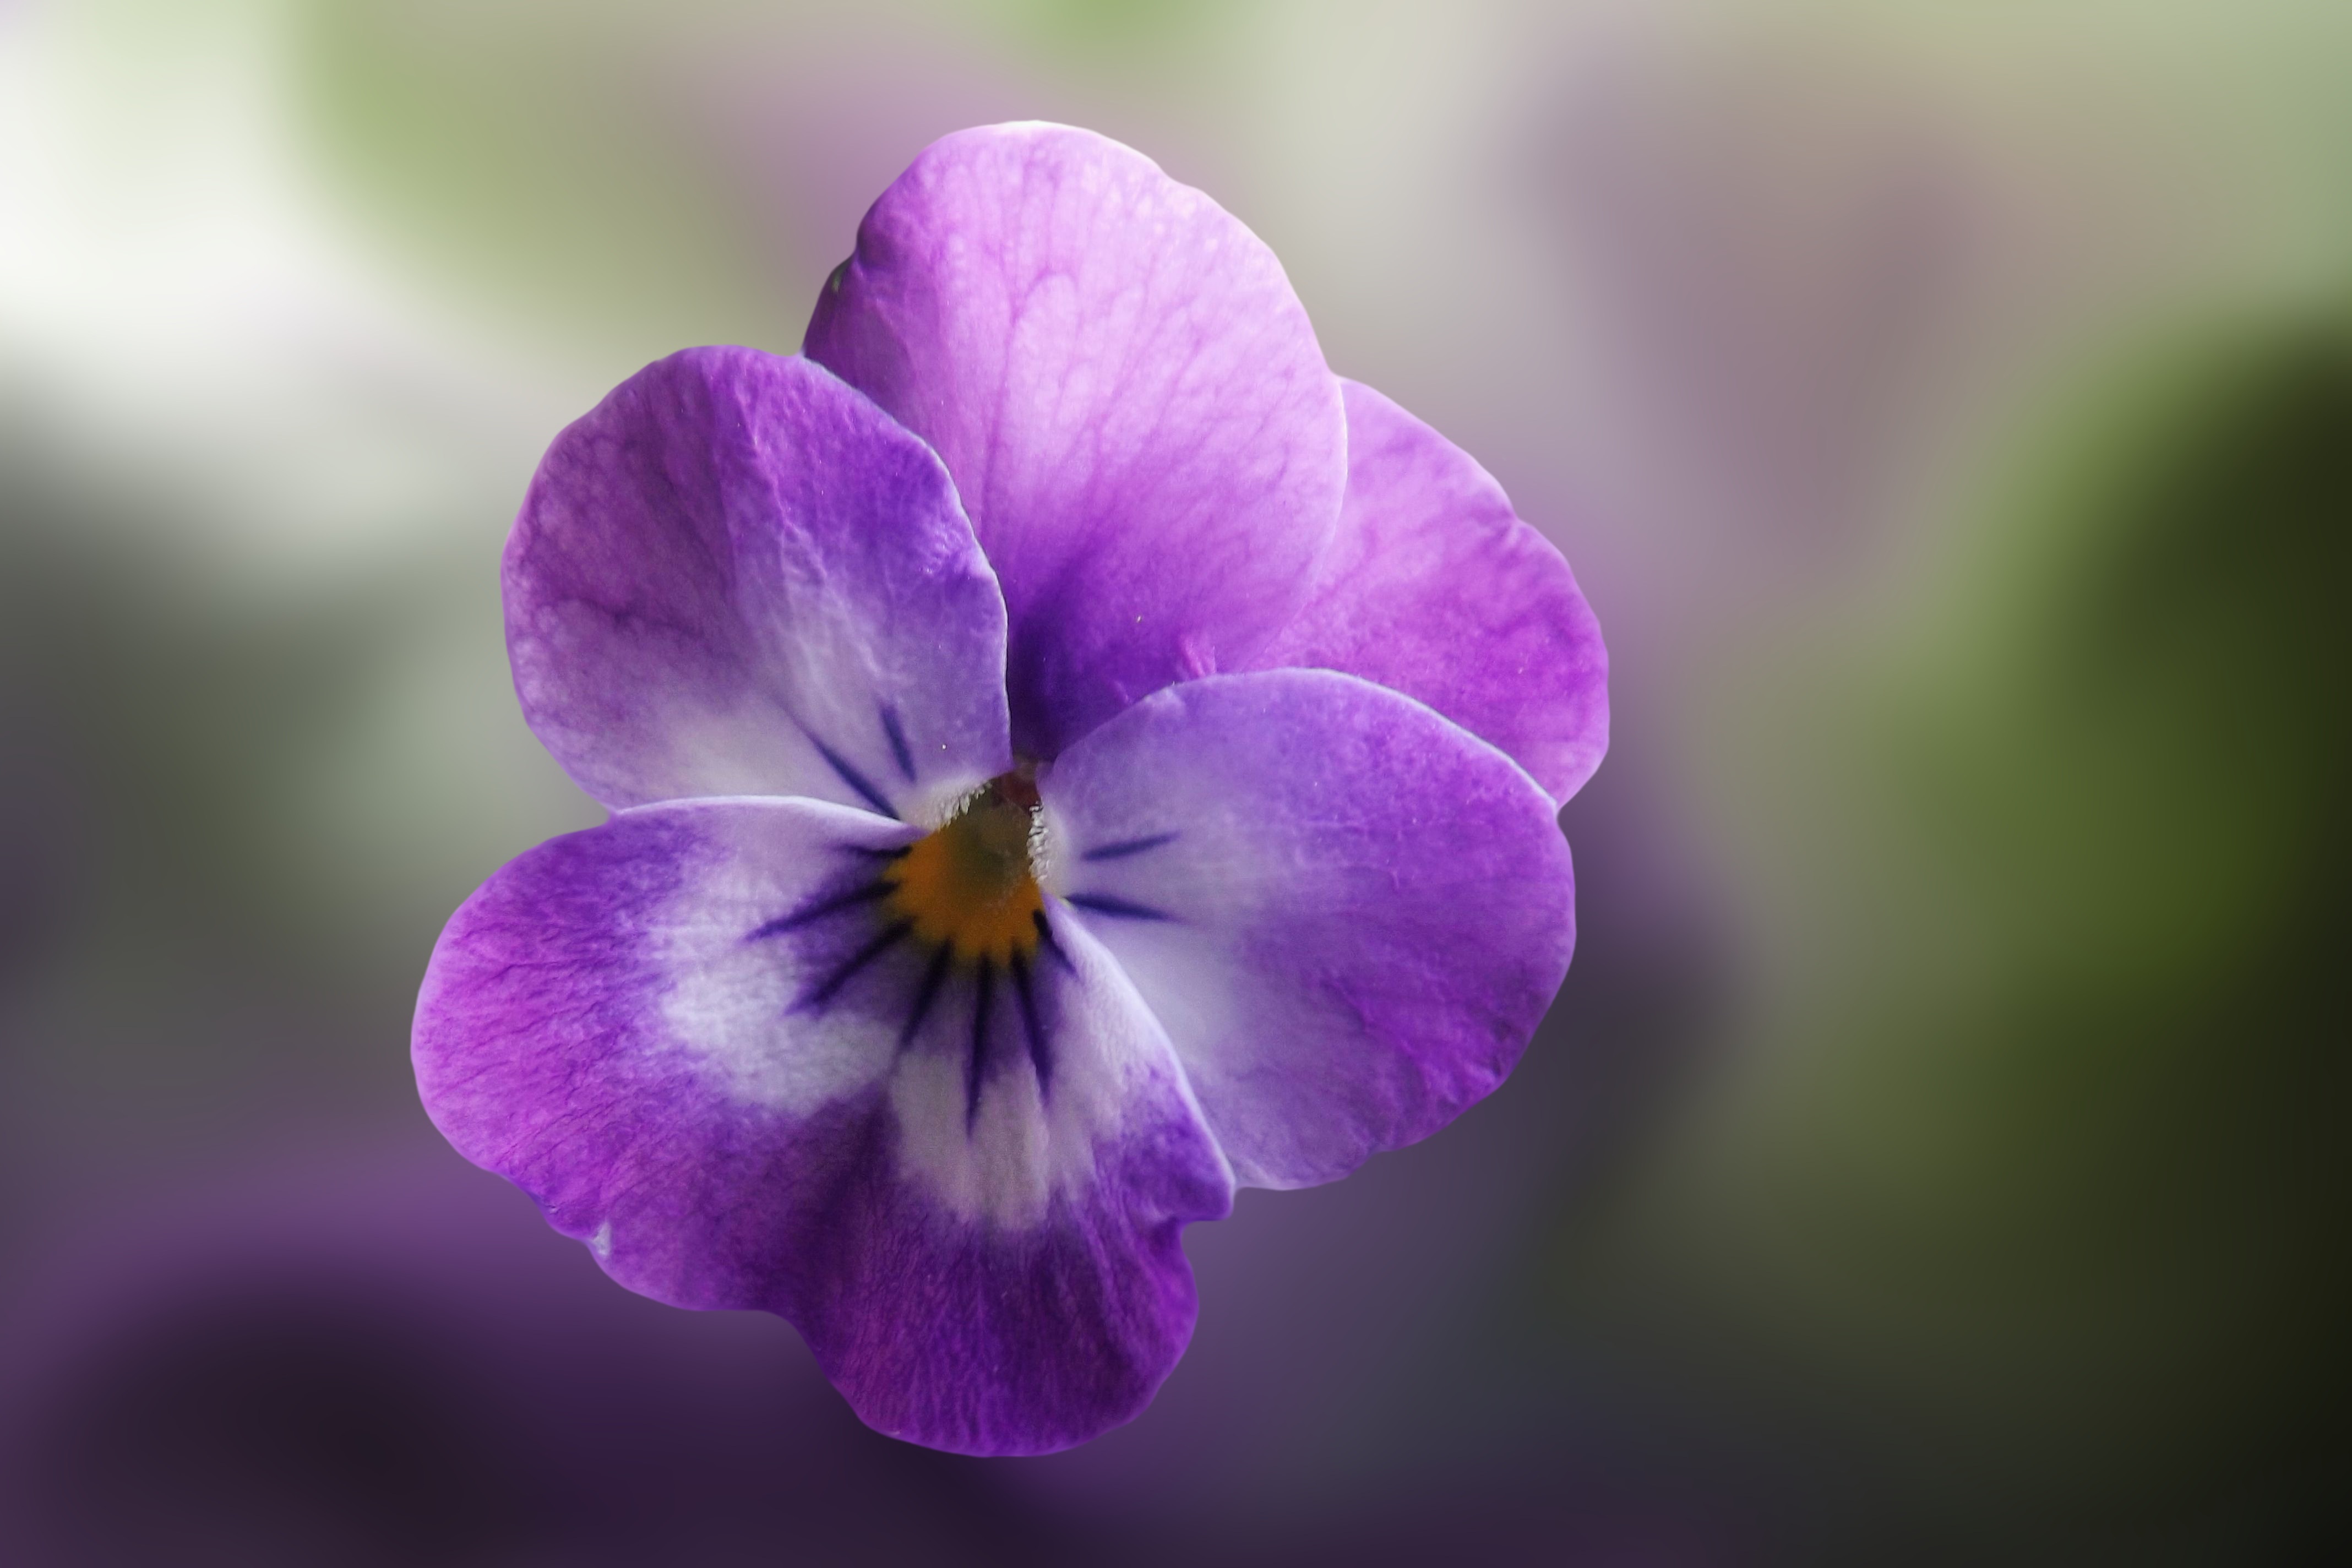
nature, blossom, plant, photography, flower, purple, petal, bloom, spring, botany, flora, wildflower, close up, eye, viola, macro photography, pansy, flowering plant, plant stem, land plant, violet family